Djibouti and the International Monetary Fund

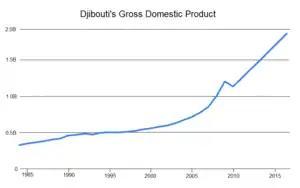
A 2015 capture of GDP growth from Djibouti

With the increase of Chinese investment, an approved Chinese military base, a massive influx of Chinese foreign investment, as well as supplementations of funds by the IMF, Djibouti has been able to maintain a steady increase in GDP growth while maintaining a low inflation rate. Funds received from China came with the understanding that Djibouti, along with many other countries, would help in the structuring and establishing of the Chinese Belt and Road Initiative in their respective countries.